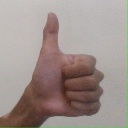
अक्षर: थ